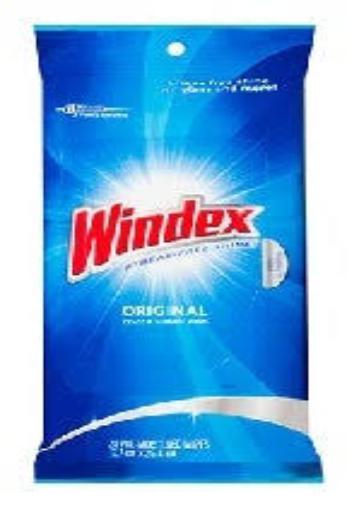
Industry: Necessities